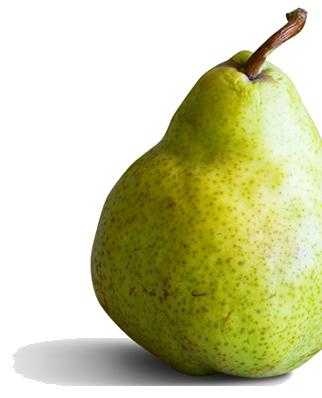
Label: Pear